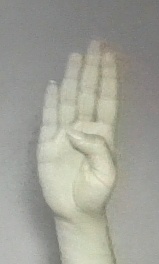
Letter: kaaf